Tripura

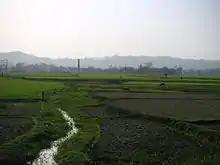
Green agricultural field, with a hill range far in the background.

Tripura became a princely state during British rule in India. The kings had an estate in British India, known as "Tippera district" or Chakla Roshanbad (now the Comilla district of Bangladesh), in addition to the independent area known as "Hill Tippera", roughly corresponding to the present-day Tripura state. Udaipur, in the south of Tripura, was the capital of the kingdom, until the king Krishna Manikya moved the capital to Old Agartala in the 18th century. It was moved to the new city of Agartala in the 19th century. Bir Chandra Manikya (1862–1896) modelled his administration on the pattern of British India, and enacted reforms including the formation of Agartala Municipal Corporation.